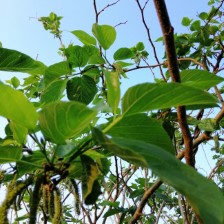
Variety: TaiwanMeacho